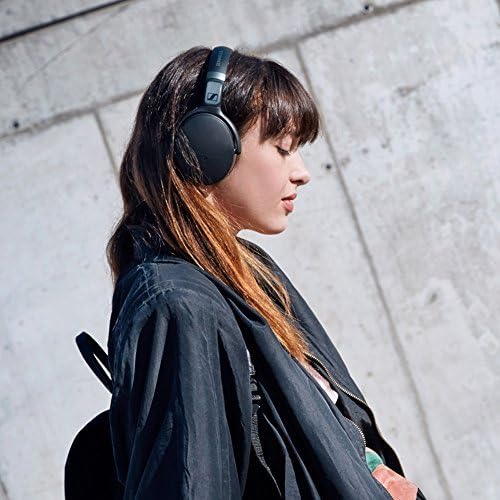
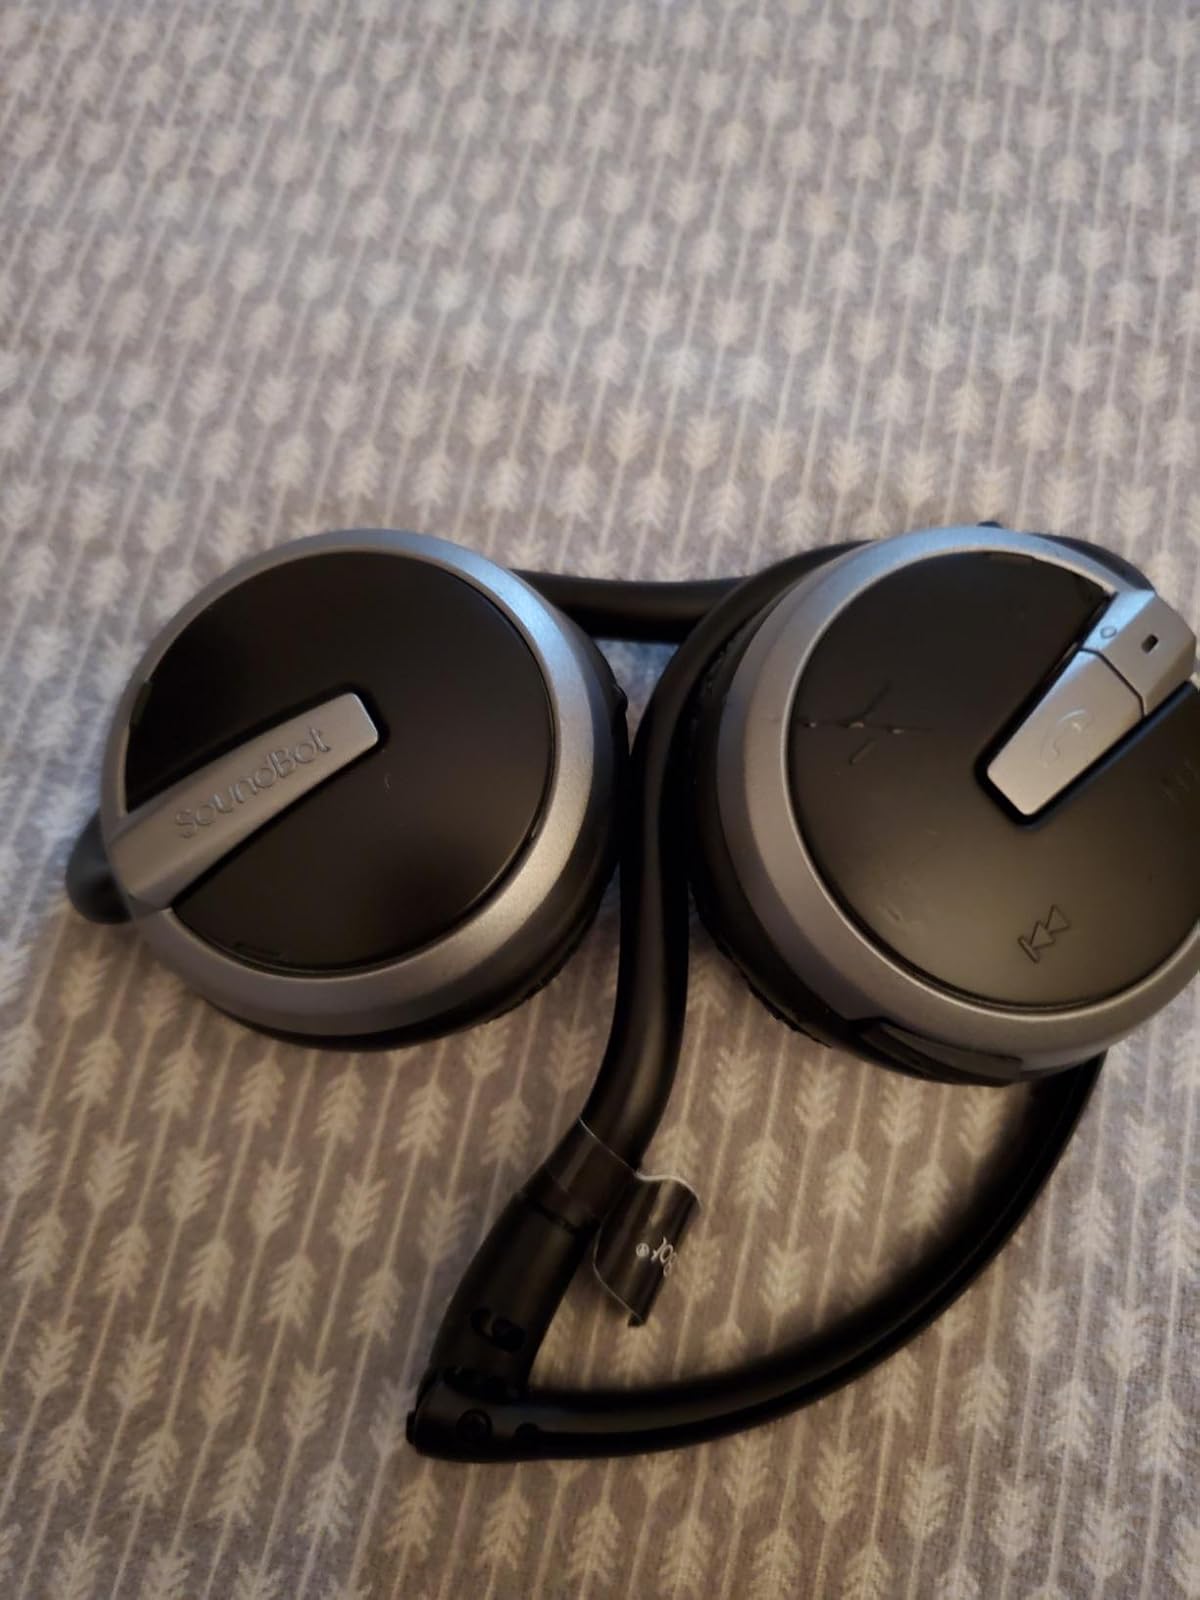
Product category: headphones
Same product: no